Acts of God (novel)

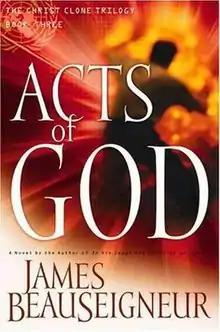
Cover for "Acts of God"

Acts of God is the concluding novel of the Christ Clone Trilogy, written by James BeauSeigneur. This book primarily chronicles the Bowl Judgements as foretold in the Book of Revelation, as well as the institution of Mark of the beast, and the growing persecution of the followers of God. Other biblical prophecies from the Book of Revelation and the Book of Daniel are depicted as well.